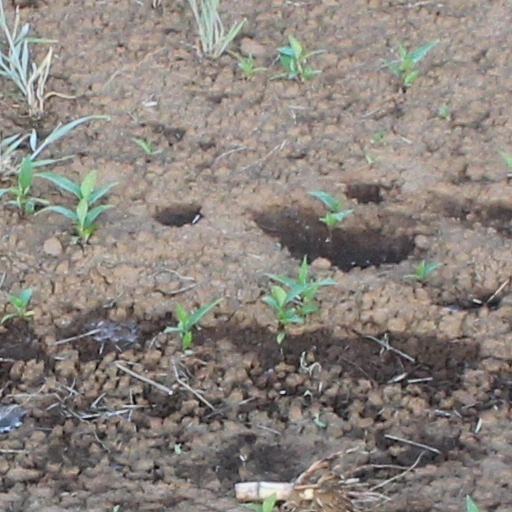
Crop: wheat